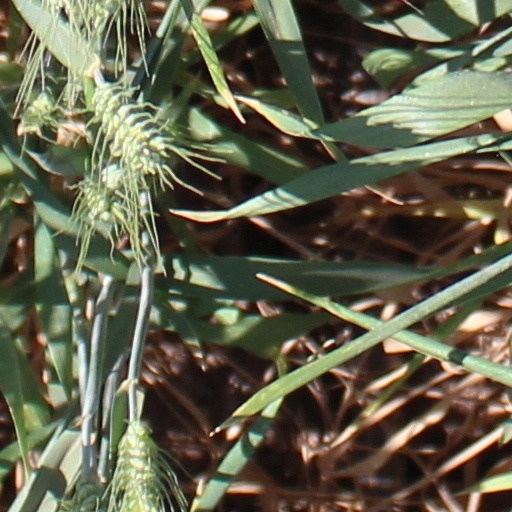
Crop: wheat